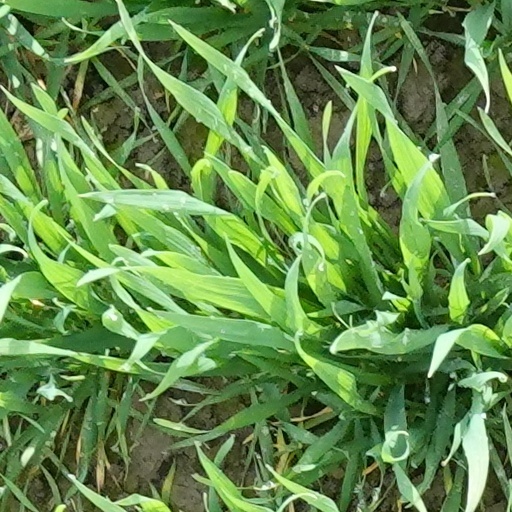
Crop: wheat